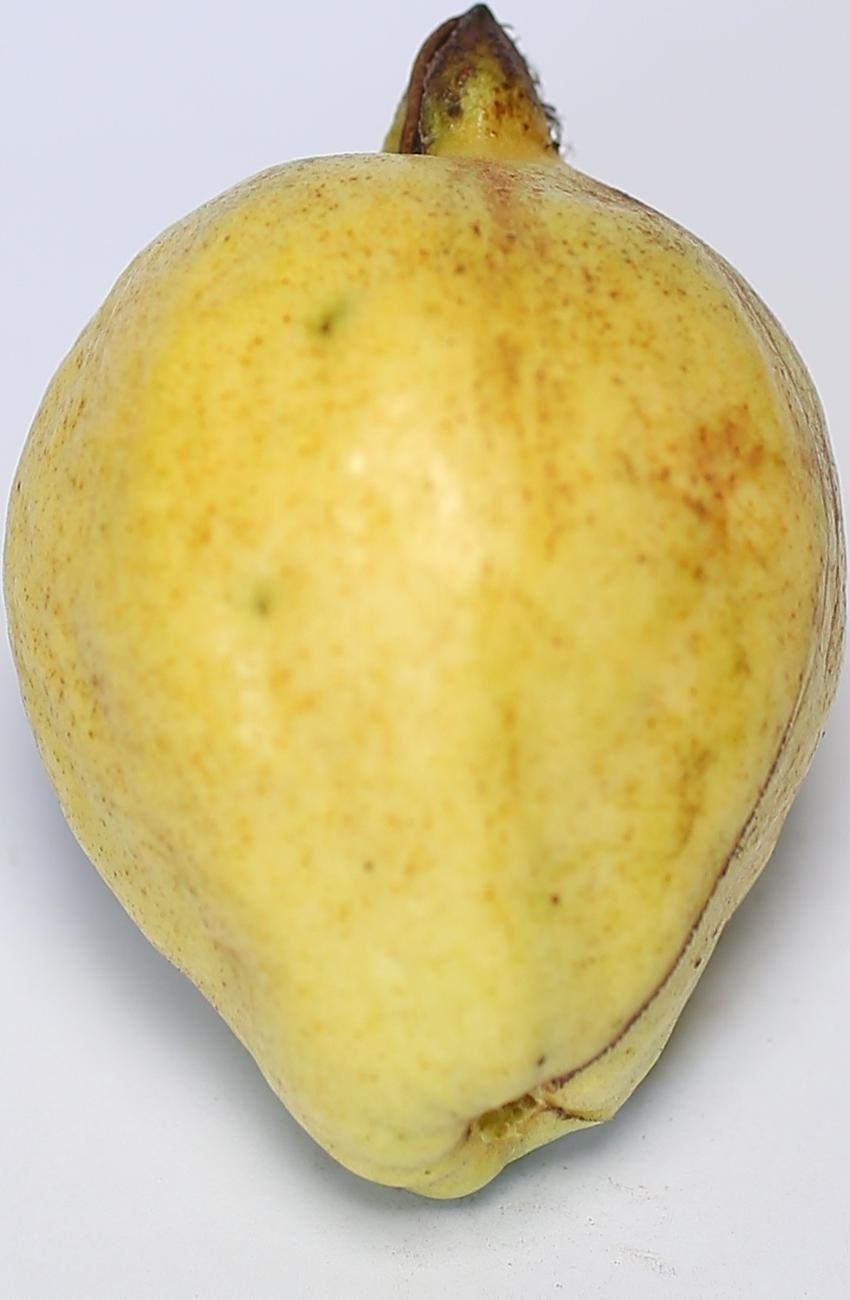
Maturity: ripe
Variety: thadhrami